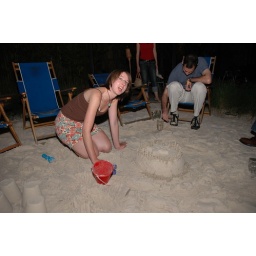
I think she's singing. Oh, and that's Tom playing with sand in a cup of water.